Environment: real
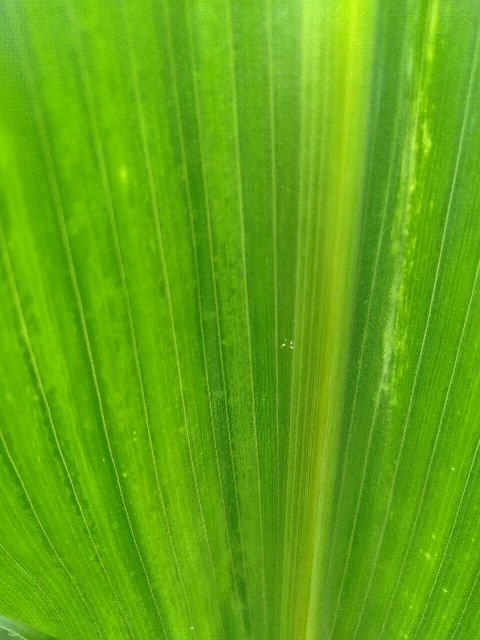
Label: lethal_necrosis